Close to the Sun (video game)

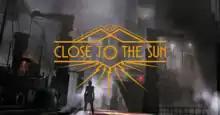

Close to the Sun is a first-person horror adventure video game developed by the Italian video game producer Storm in a Teacup and published by the British company Wired Productions. Developed using the Unreal Engine, the game was released on 2 May 2019 for Microsoft Windows and versions for the PlayStation 4, Xbox One and Nintendo Switch, ported by Warp Digital, were released on 29 October 2019. A version for Amazon Luna was made available on 5 December 2022.